Railroad apartment

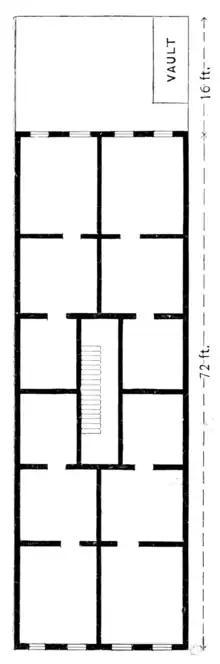
A tenement of the old style, from Jacob Riis, "How the Other Half Lives" (1890)

A railroad apartment or railroad flat, sometimes referred to as a floor-through apartment, is an apartment with a series of rooms connecting to each other in a line. The name comes from the layout's similarity to that of a typical (mid-20th century or earlier) passenger train car. Without hallways, it results in less semi-public space.